Question: Please indicate a possible affordance area of the sit_on_motorcycle that can be used for sitting on
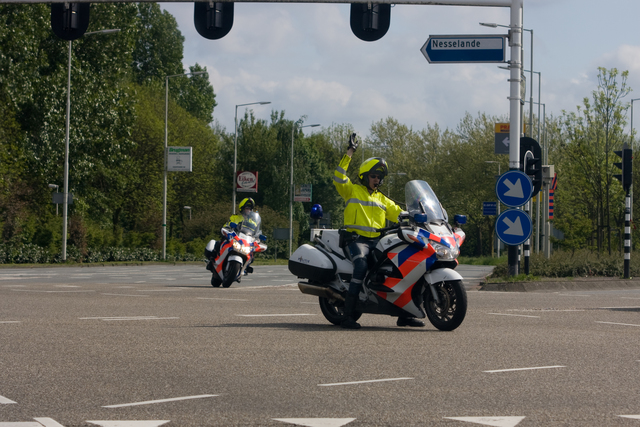
Answer: [322.237, 227.277, 377.622, 273.431]